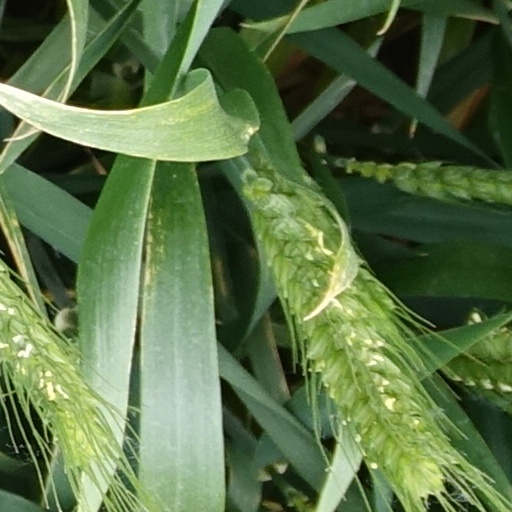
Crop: wheat